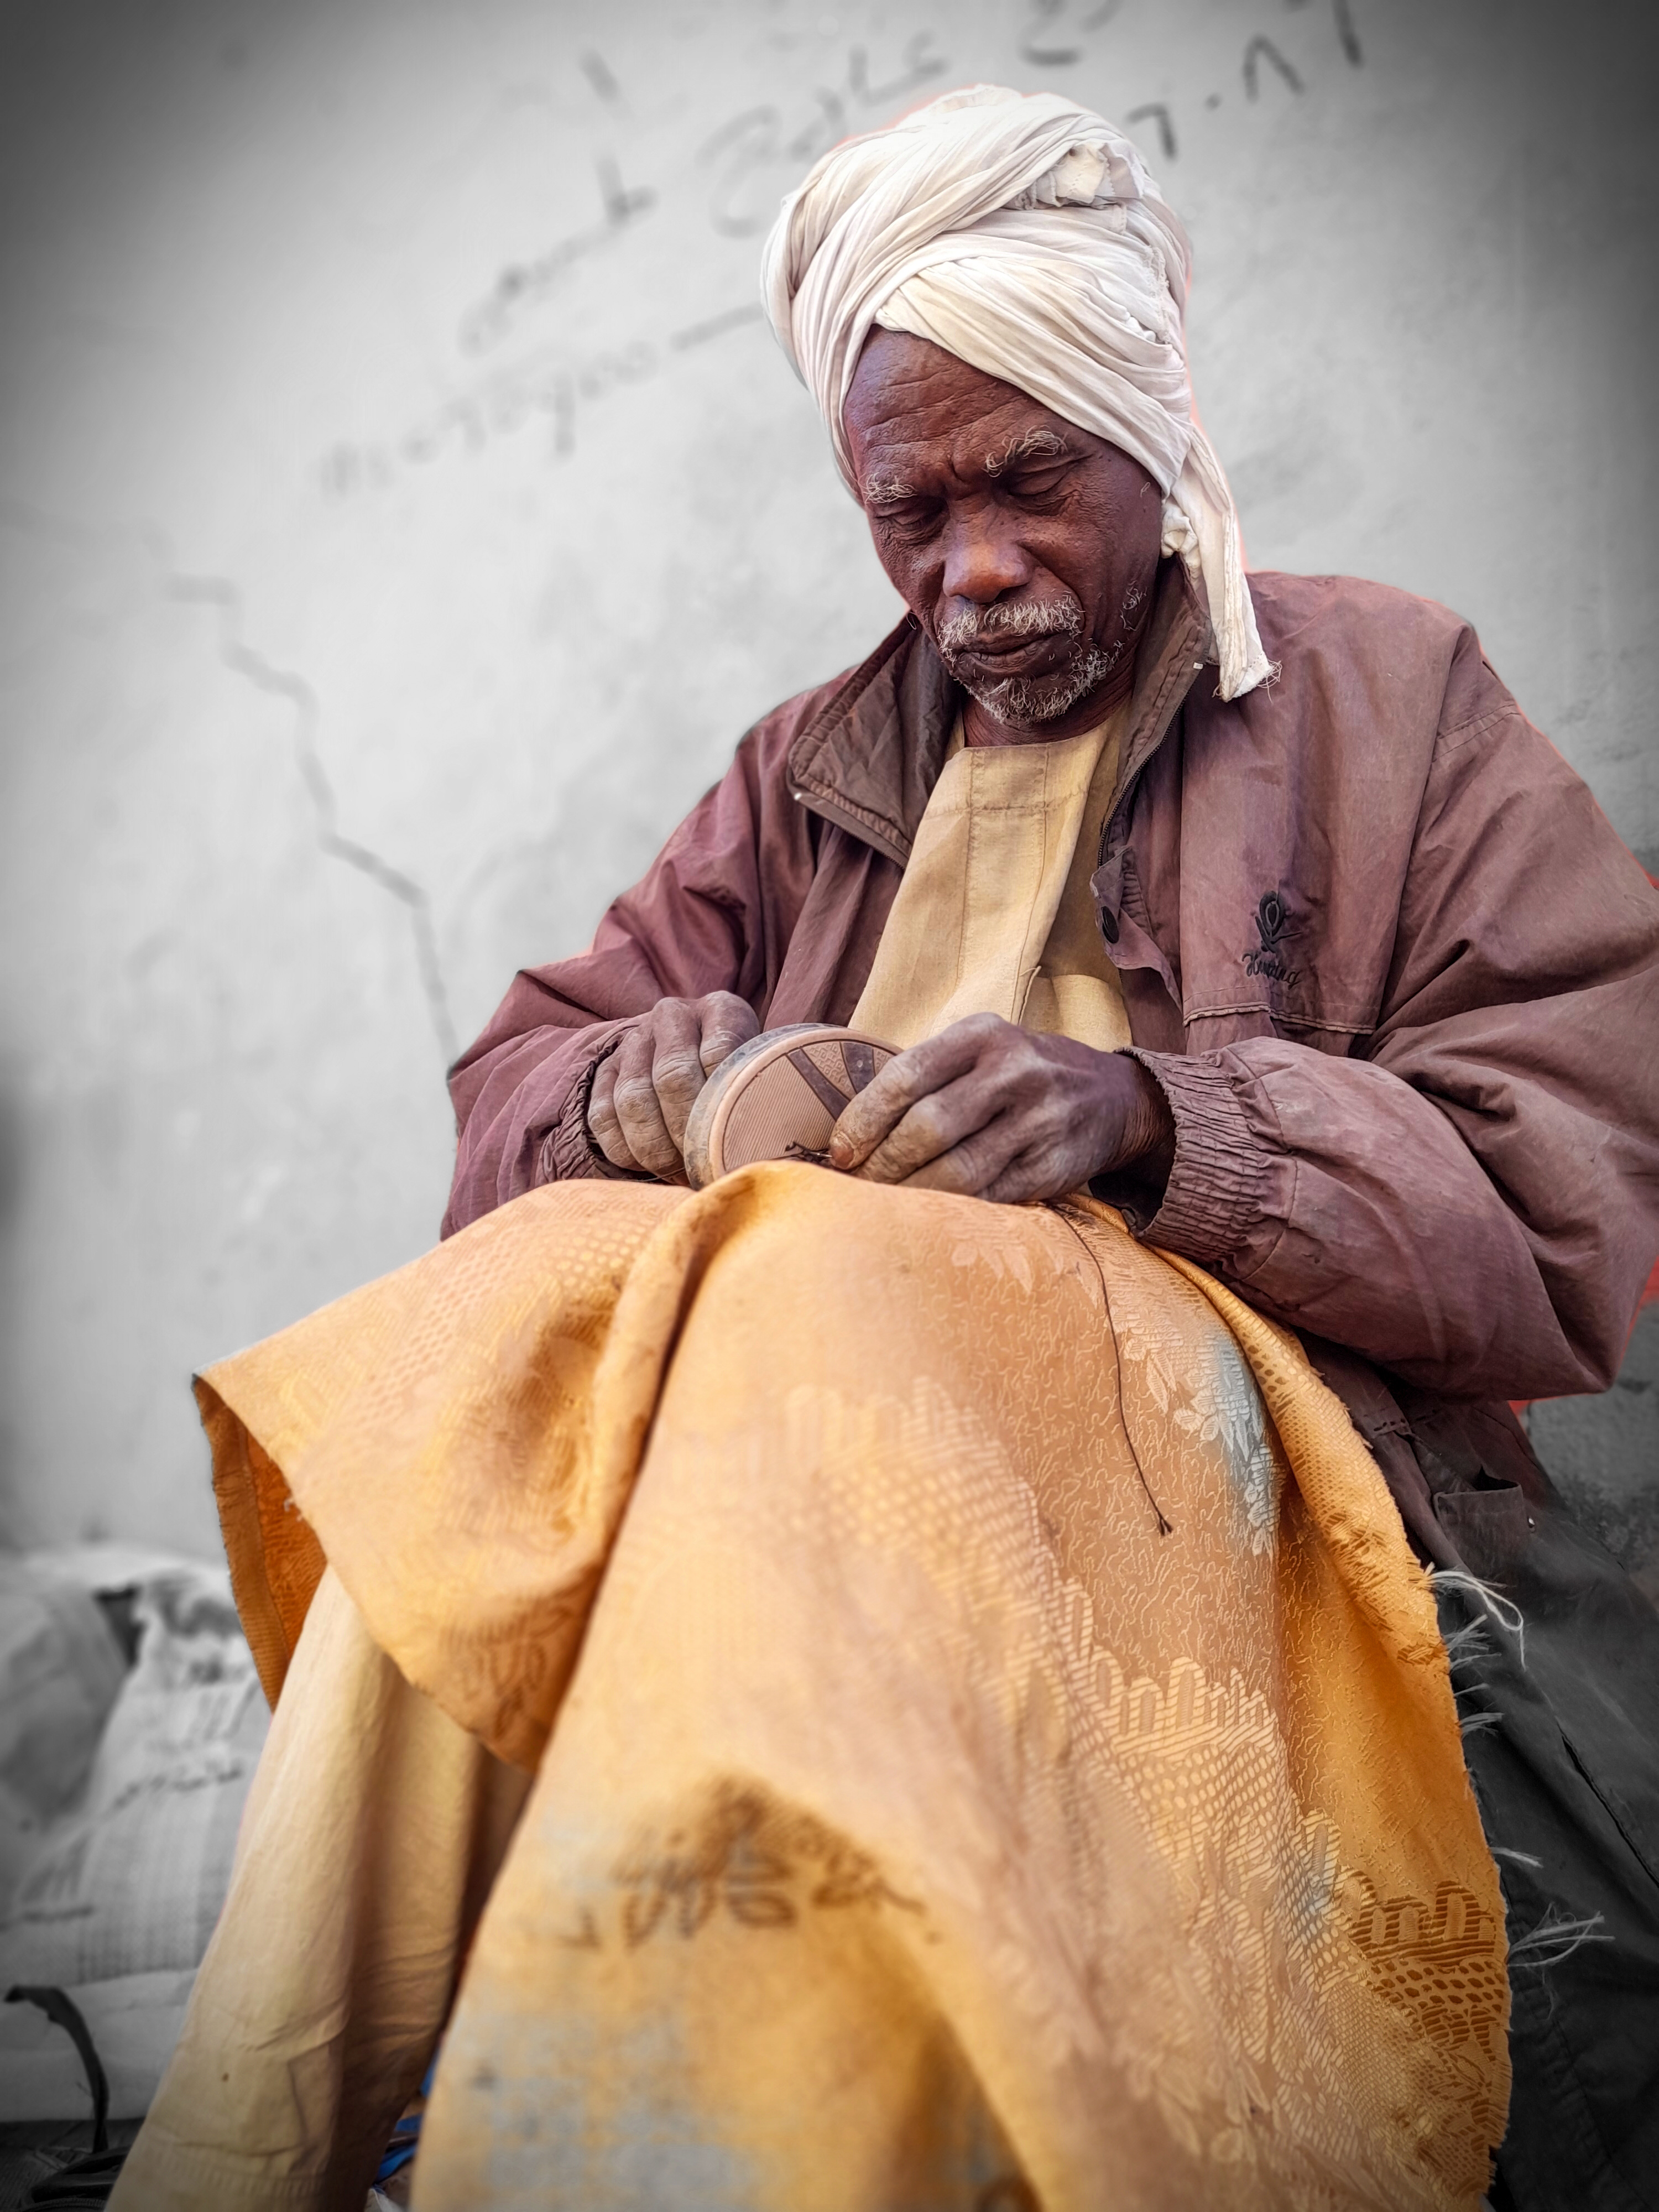
الوصف بالفصحى: مشهد لرجل مسن يعمل في صيانة الأحذية
التصنيف: Uncategorized